Kylie Christmas

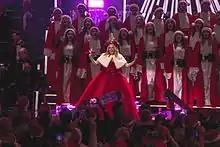
Minogue performing during one of her Kylie Christmas concerts in 2015

In October 2015, Minogue announced the release of "Kylie Christmas". "Kylie Christmas" was released on 13 November 2015 as a CD and DVD bundle, while a limited white vinyl edition was released on 27 November. The deluxe album consists of sixteen songs, while the digital download and vinyl editions feature thirteen tracks; the DVD includes six music videos. The deluxe album features a gold ribbon on the cover.